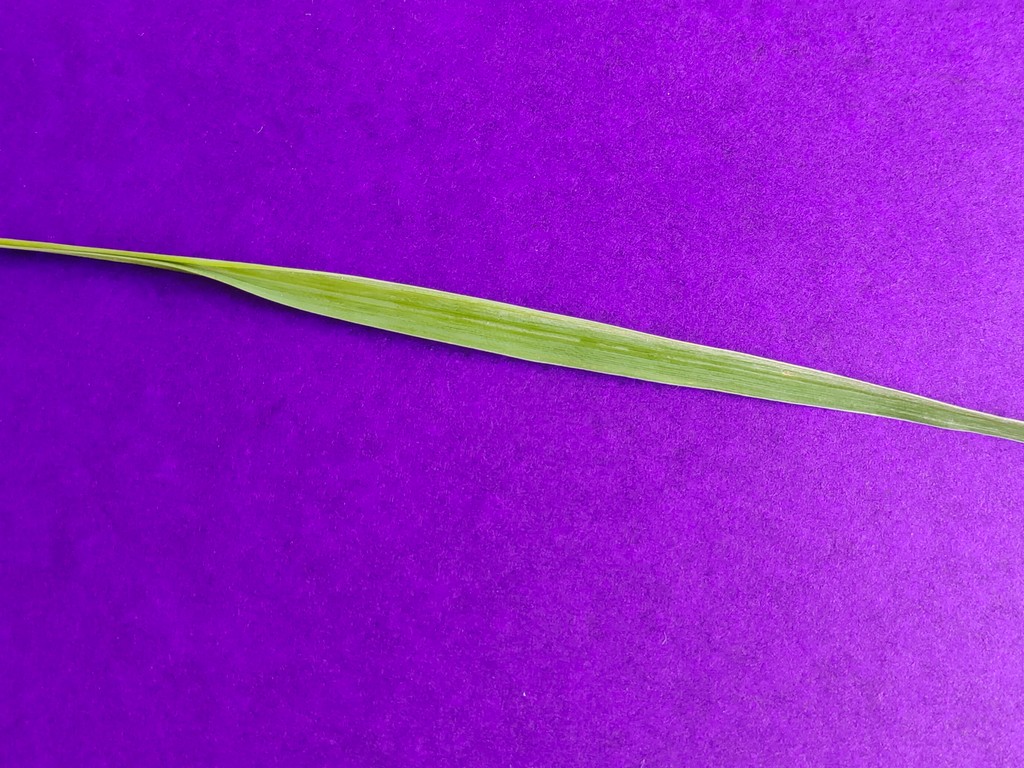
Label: Healthy